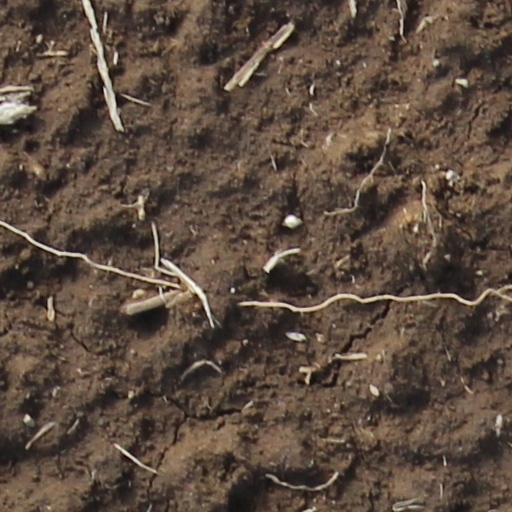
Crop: wheat